Barbaralee Diamonstein-Spielvogel

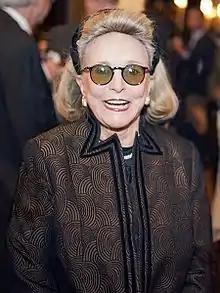

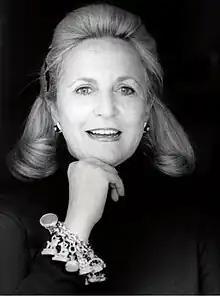

Barbaralee Diamonstein-Spielvogel ( Dworkin, born January 27, 1932) is an American preservationist, historian, author, and television producer. She is an advocate for the preservation of the historic built environment and the arts. A graduate of New York University, she has worked in the fields of art, architecture, crafts, historic preservation, fashion, and public policy in the U.S. She is the author of 24 books, numerous articles and essays, and recipient of many honors and awards. She is a former White House Assistant, the first Director of Cultural Affairs in New York City, the longest serving New York City Landmarks Preservation Commissioner and chair of the New York State Cultural Affairs. Barbaralee Diamonstein-Spielvogel was married to renowned business executive, Carl Spielvogel, for forty years. He died in 2021.